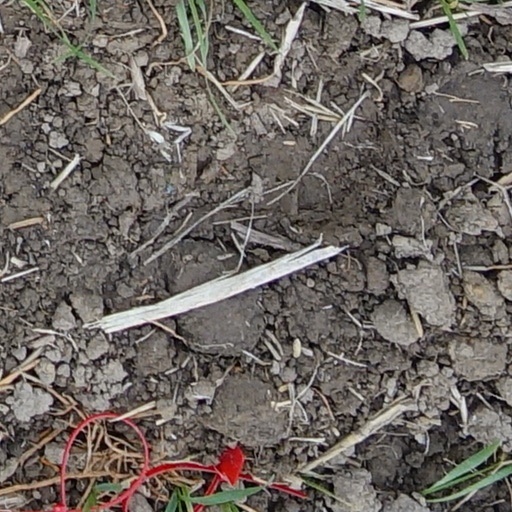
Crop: wheat